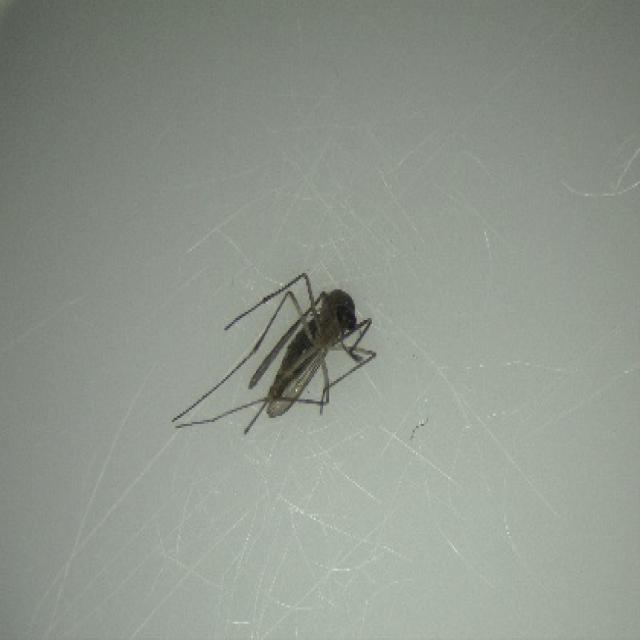
Species: culex_tritaeniorhynchus